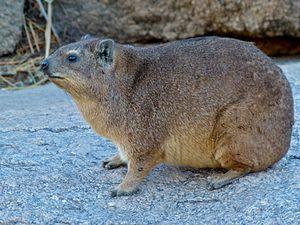
Le Daman du Cap aussi appelé Daman des rochers est une espèce de mammifère de l'ordre des Hyracoidea. Superficiellement, il ressemble à une marmotte ou un gros cochon d'Inde avec ses oreilles et sa queue courte. Il est appelé dassie en Afrique du Sud et pimbi en swahili.